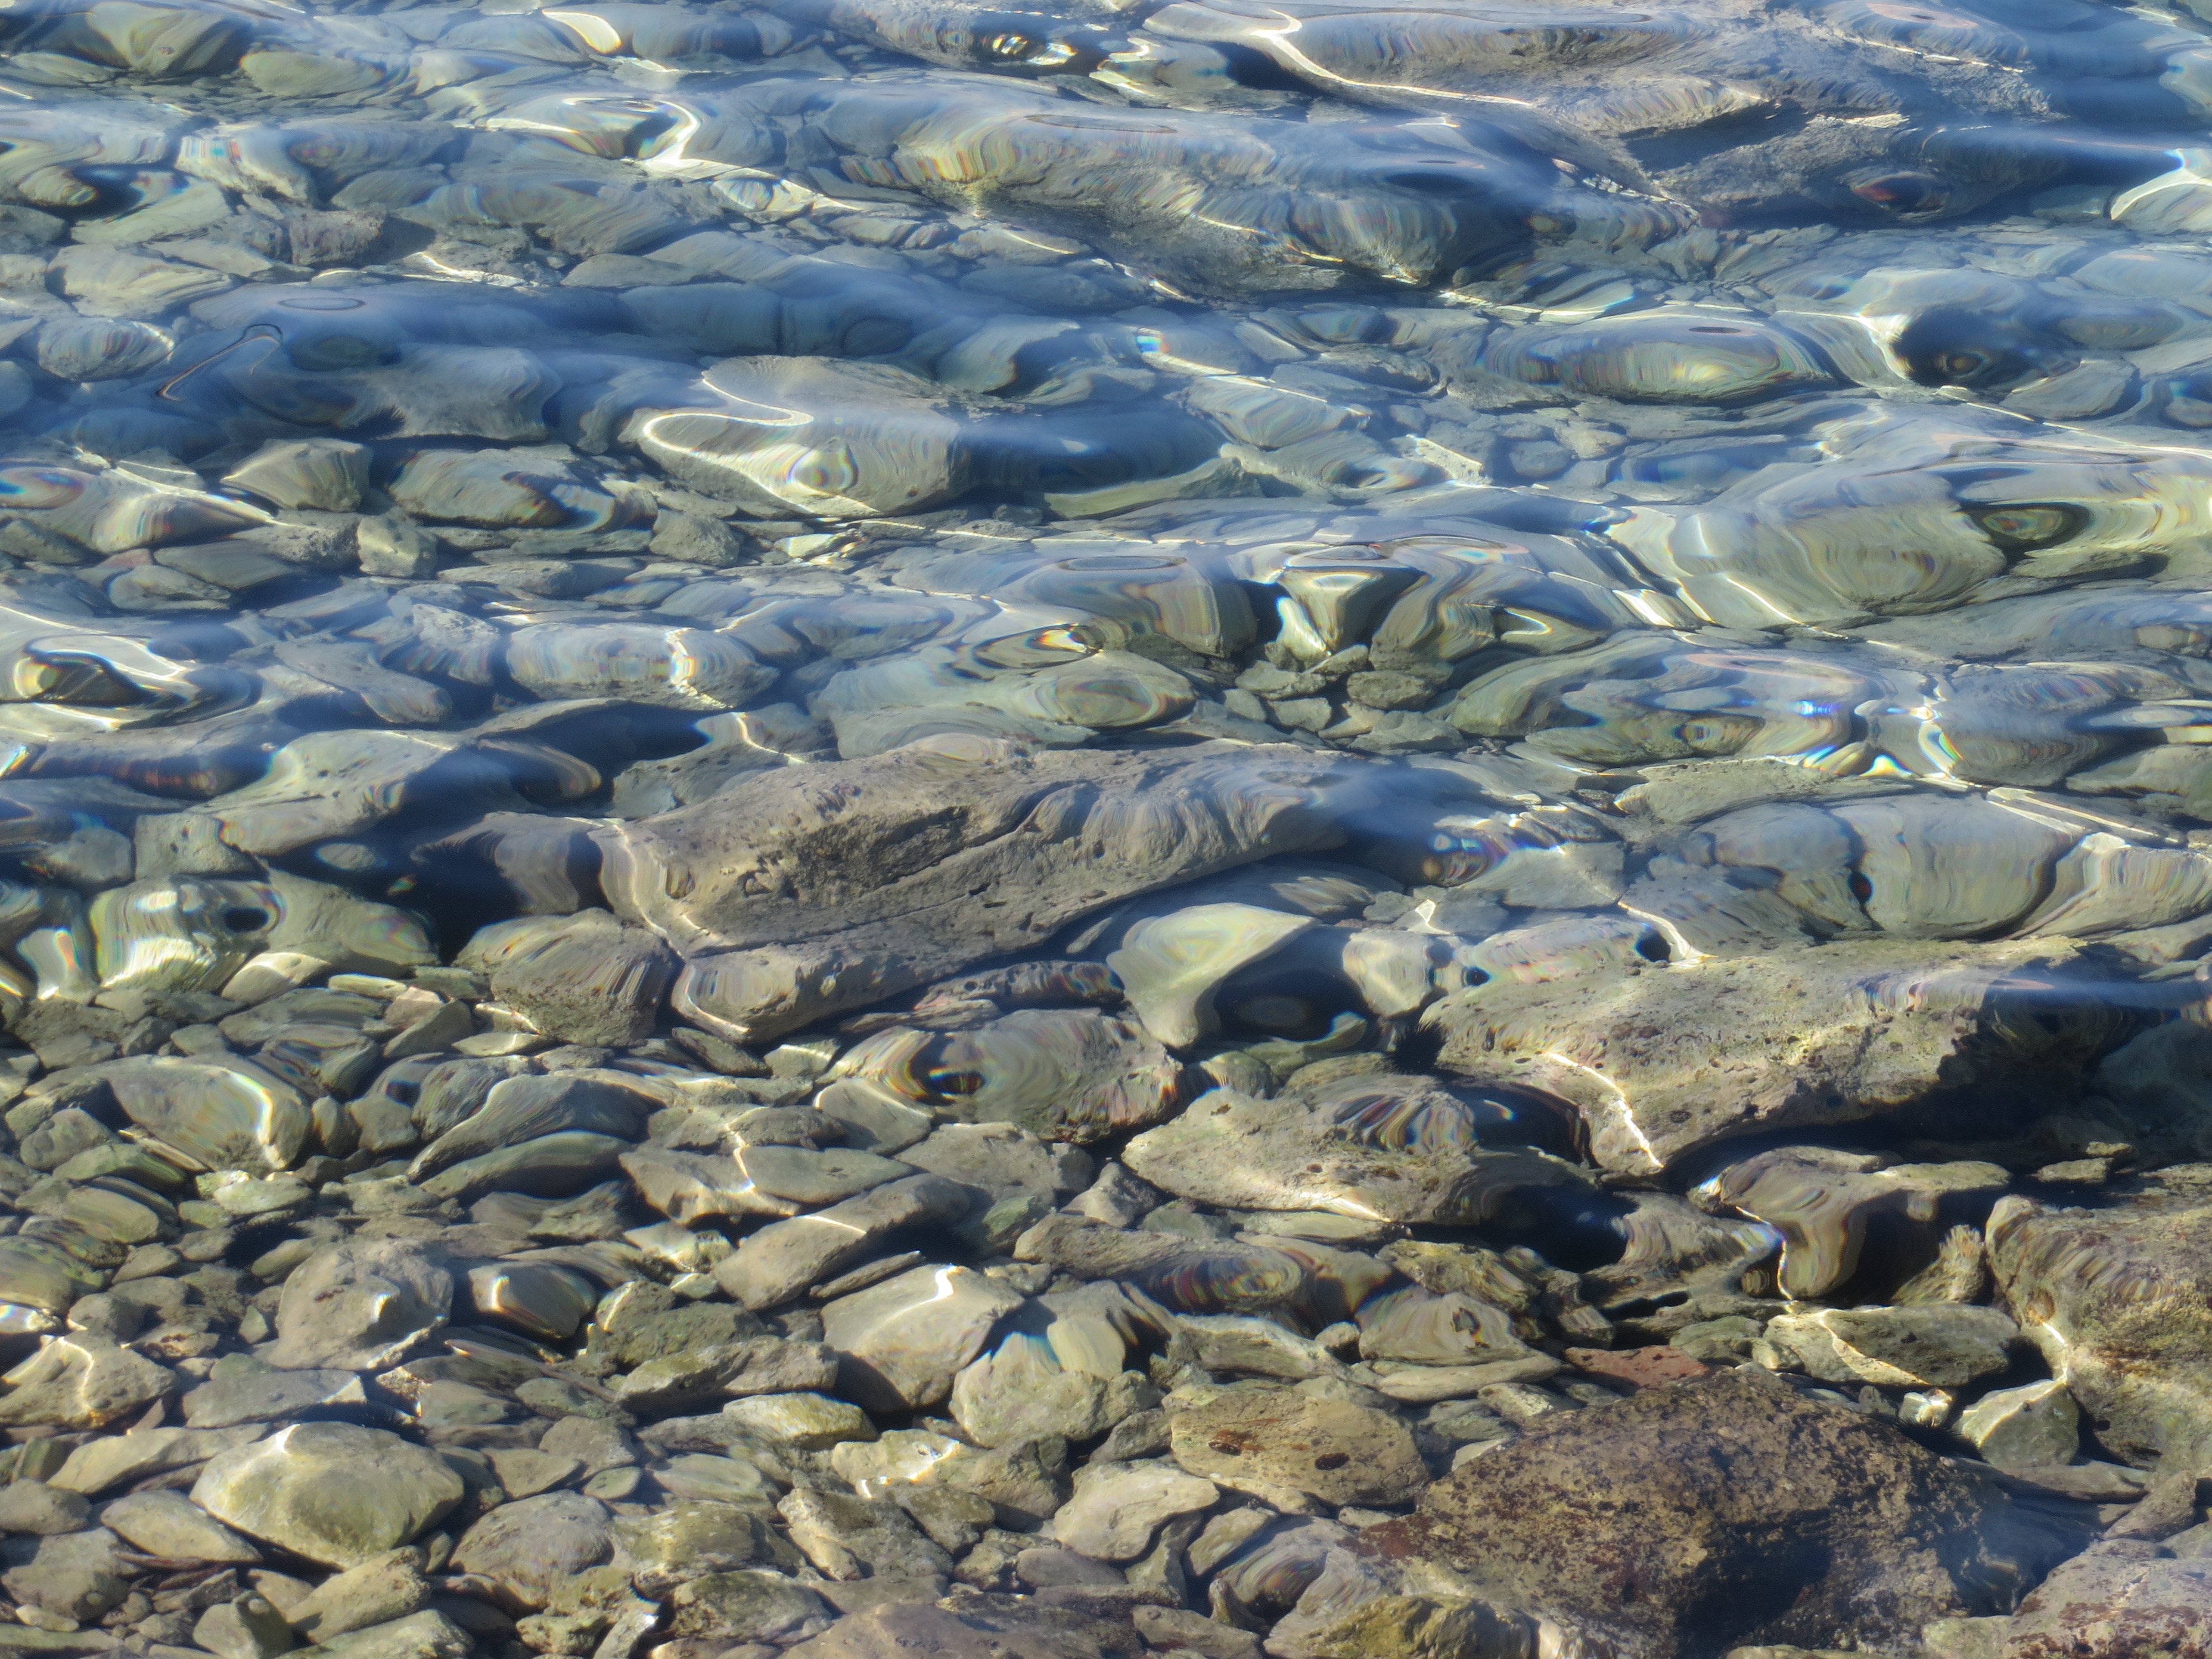
sea, coast, water, rock, ocean, shore, summer, pebble, holiday, island, material, coral reef, geology, holidays, tide pool, marine biology